Judgment (video game)

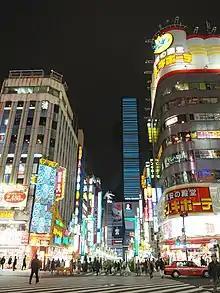
Real shops are used in the game to furnish items.

Yagami can take on several side cases in addition to the main storyline, similar to the "substories" in other "Yakuza" games. He can undertake them by looking at the noticeboard in his office, asking at the Genda Law Office or Bar Tender, or by walking the streets of Kamurocho. Certain meetings trigger a Friendship level that can evolve across the game through interacting with a character. Some of these meetings involve finishing sidequests, while other scenarios are inspired by dating sim games. Like other "Yakuza" titles, the player can find minigames and side activities scattered around Kamurocho, which include drone racing, a virtual reality board game, and fully playable versions of "Space Harrier", "Fantasy Zone", "Fighting Vipers", "Motor Raid", "Out Run", "Virtua Fighter 5: Final Showdown, a"nd "Puyo Puyo".